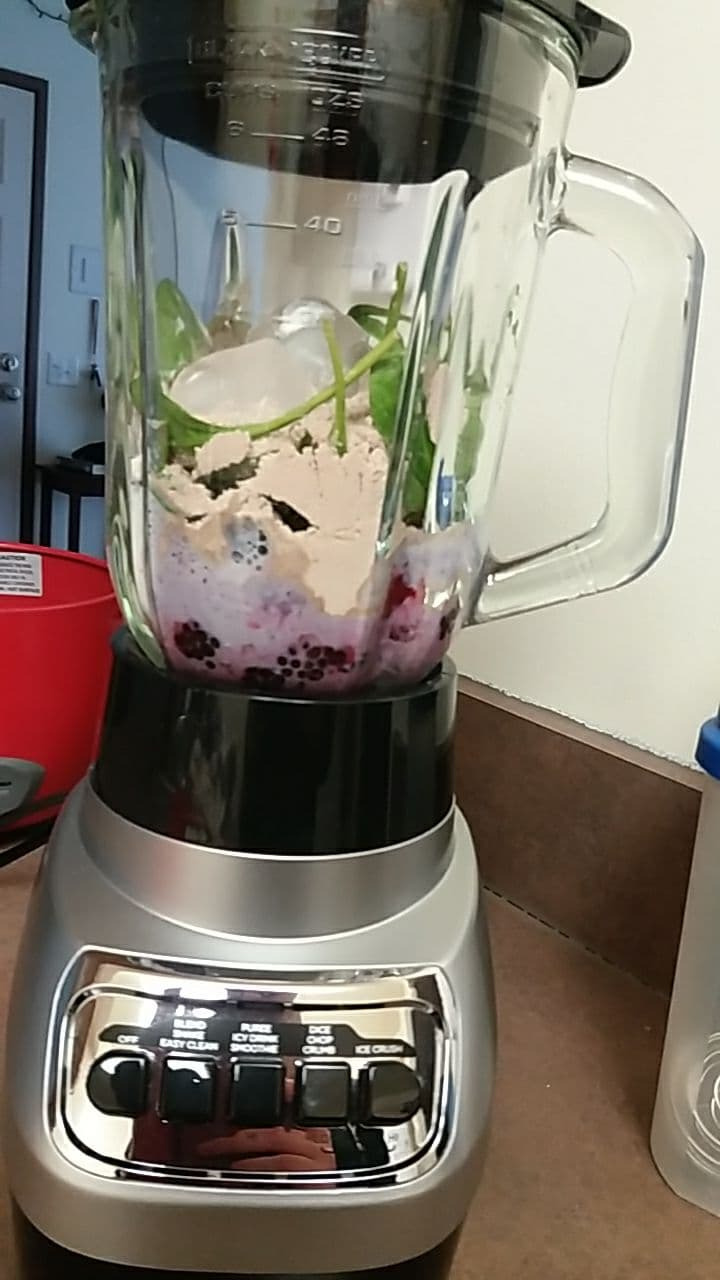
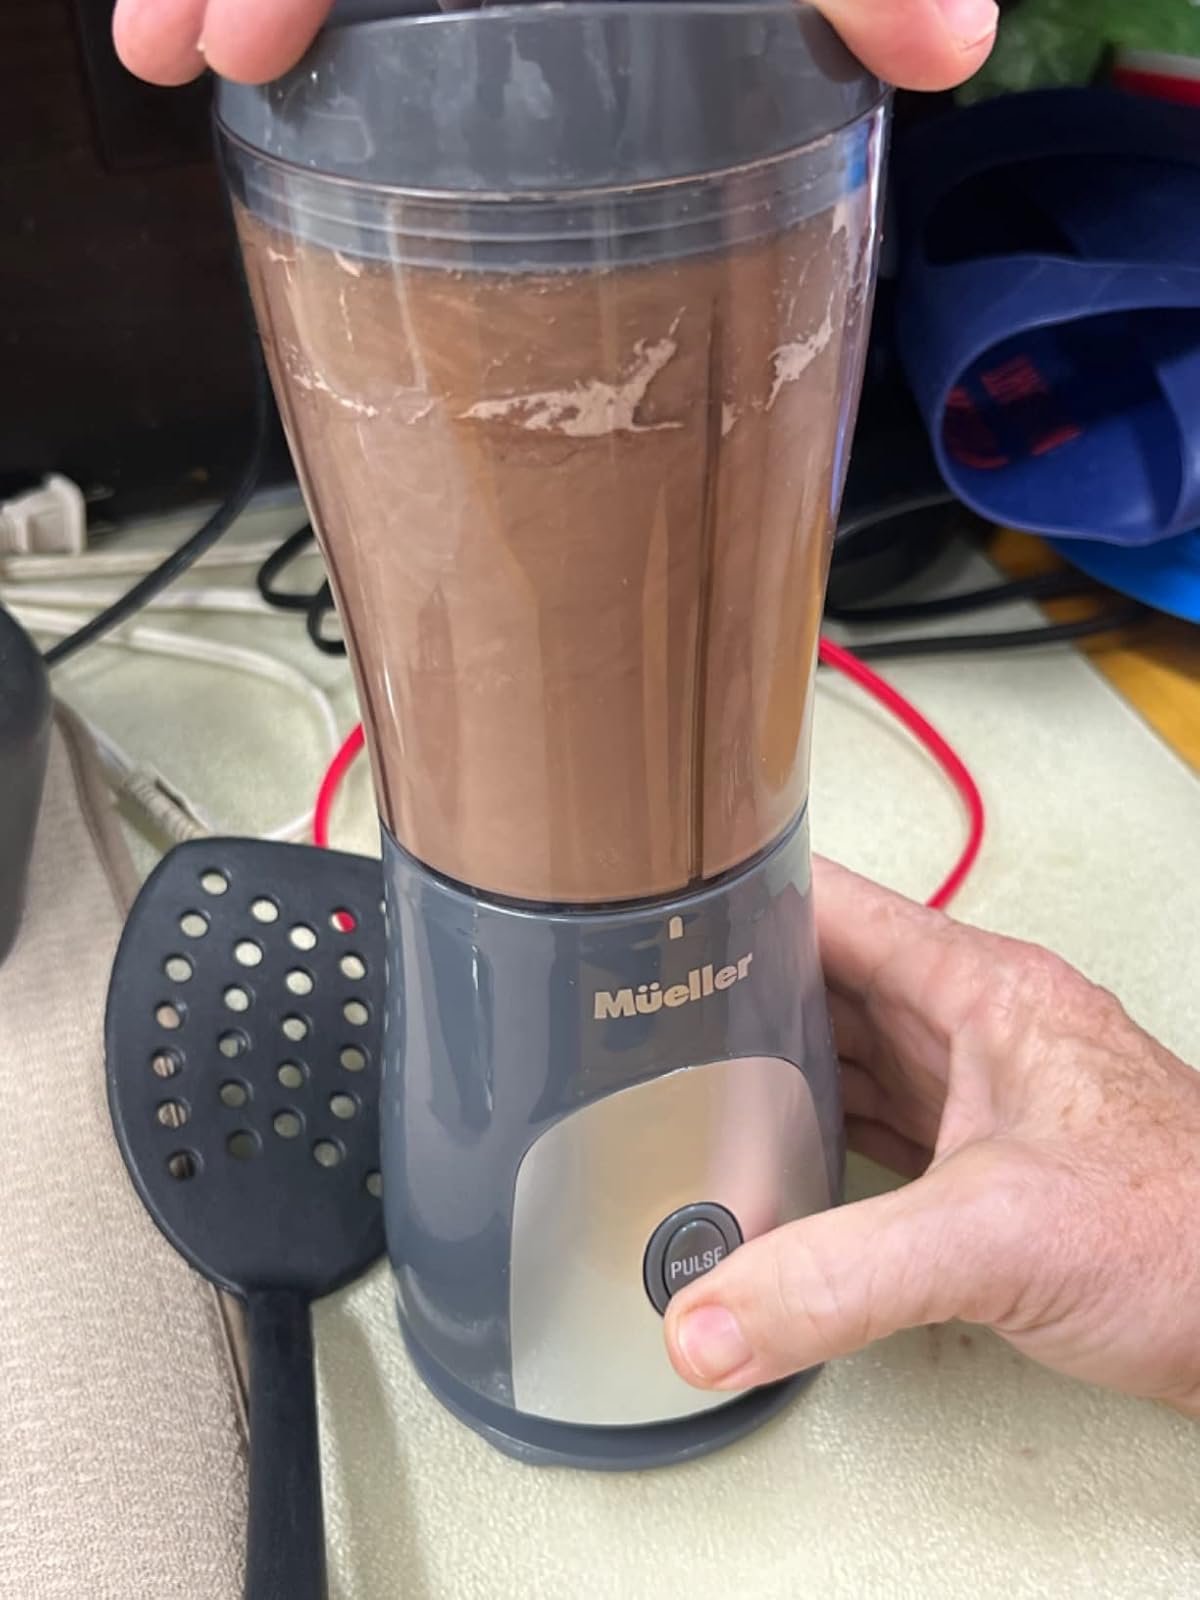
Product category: items_blender
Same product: no